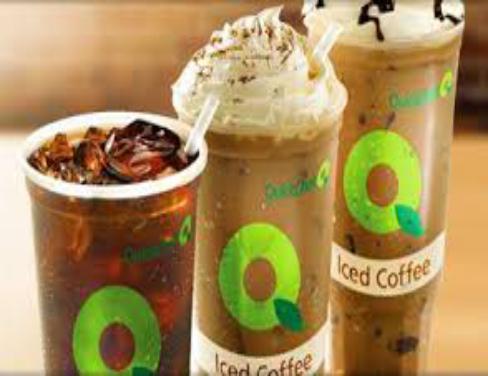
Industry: Food